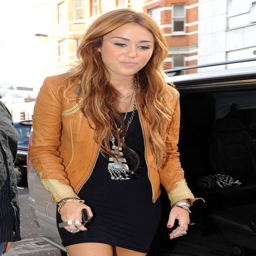
i never realized it ... but pop artist has become a fashion icon of mine .